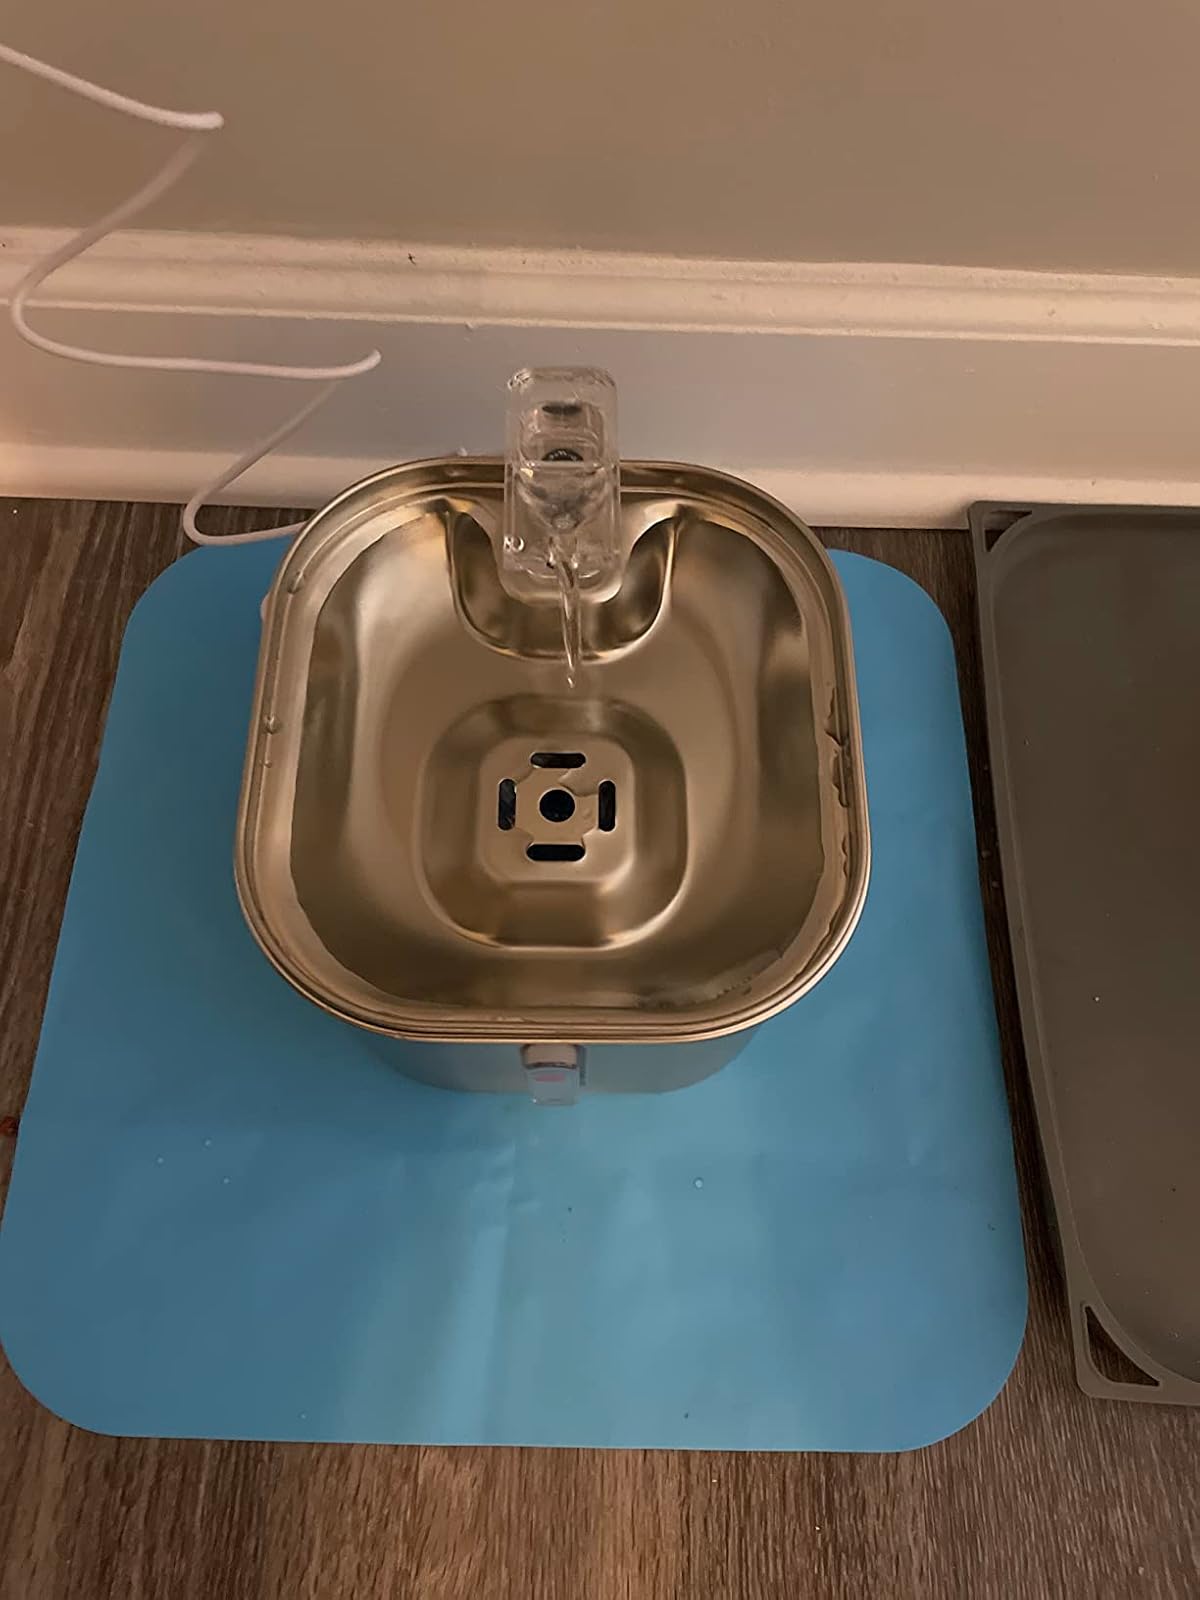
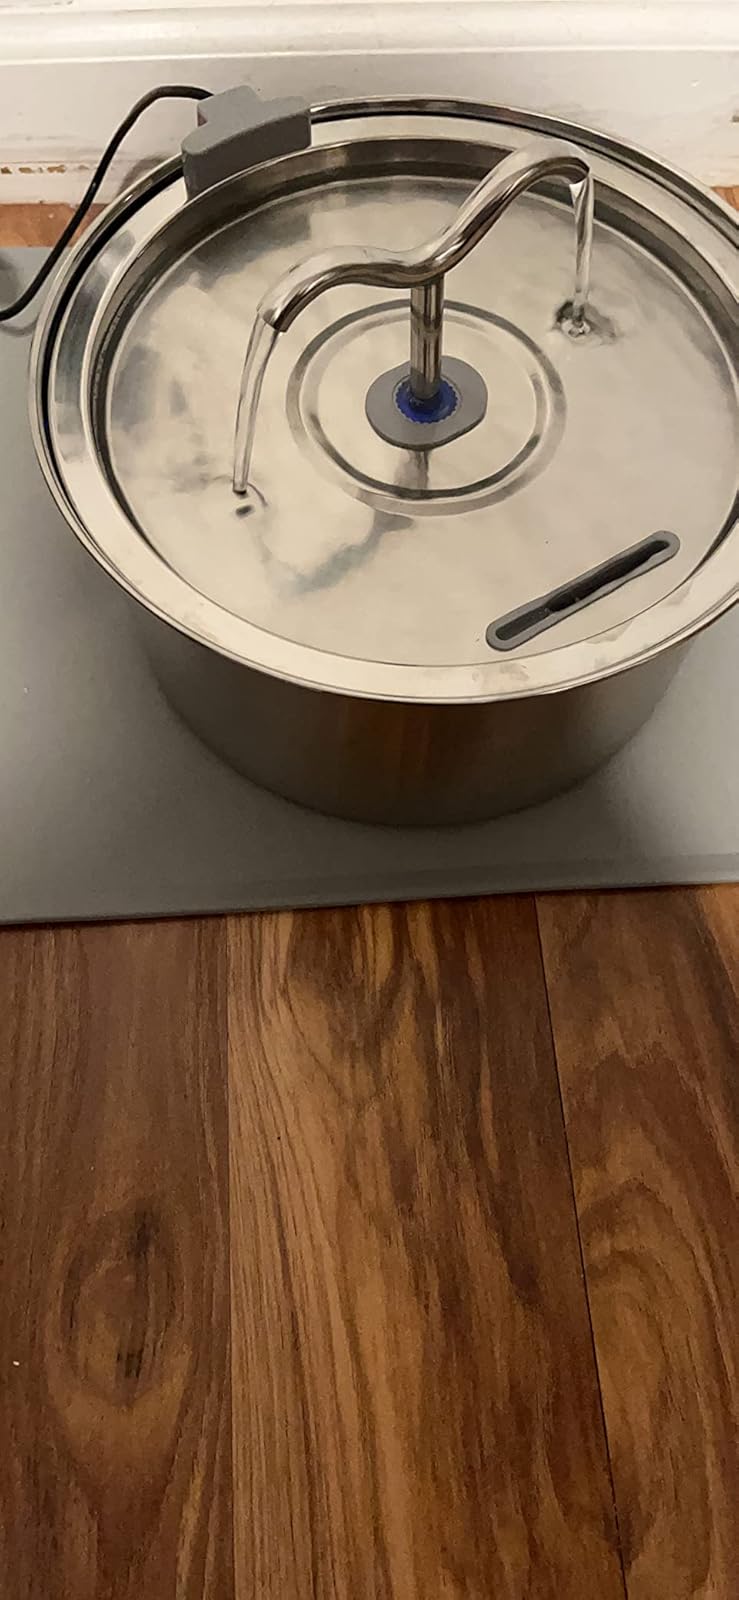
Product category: items_bowl
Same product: no